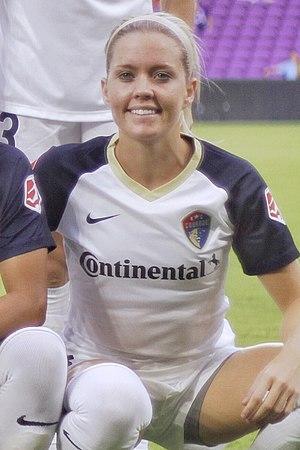
Denise O'Sullivan, née le 4 février 1994 à Cork, est une footballeuse irlandaise. Elle est membre de l’équipe nationale irlandaise depuis 2011. Elle joue actuellement dans le club américain de Courage de la Caroline du Nord et est positionnée au poste d’avant-centre.